Samuel W. Kinnaird

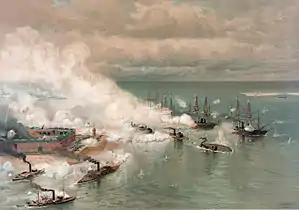
The Battle of Mobile Bay

Samuel W. Kinnaird (May 2, 1840 – April 20, 1923) was a Union Navy sailor in the American Civil War and a recipient of the U.S. military's highest decoration, the Medal of Honor, for his actions at the Battle of Mobile Bay.